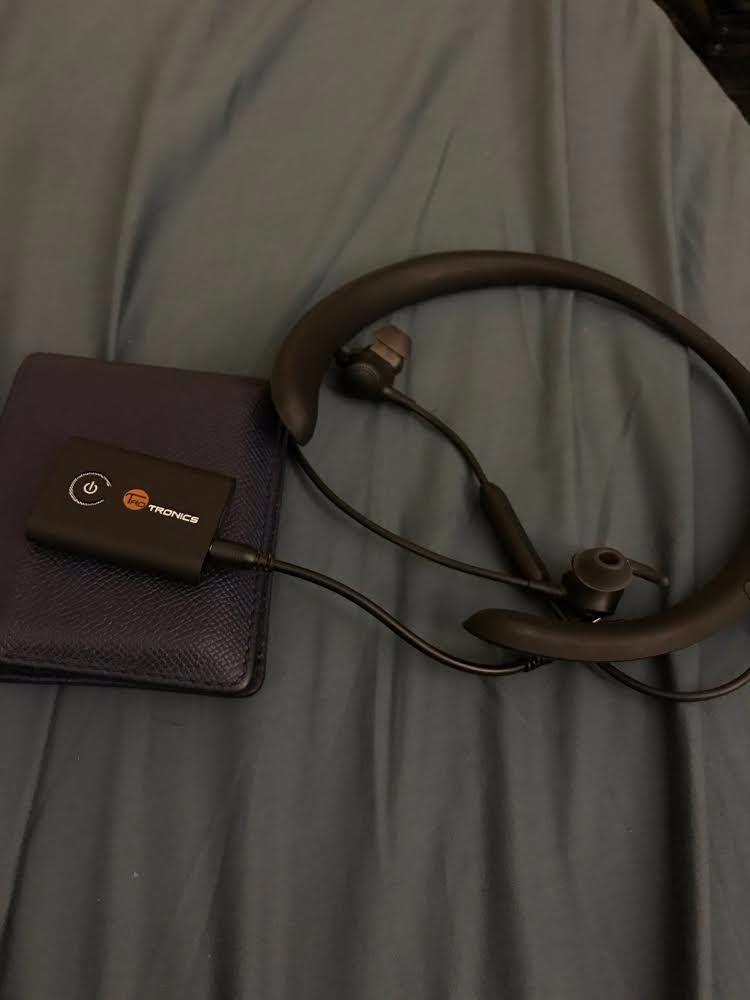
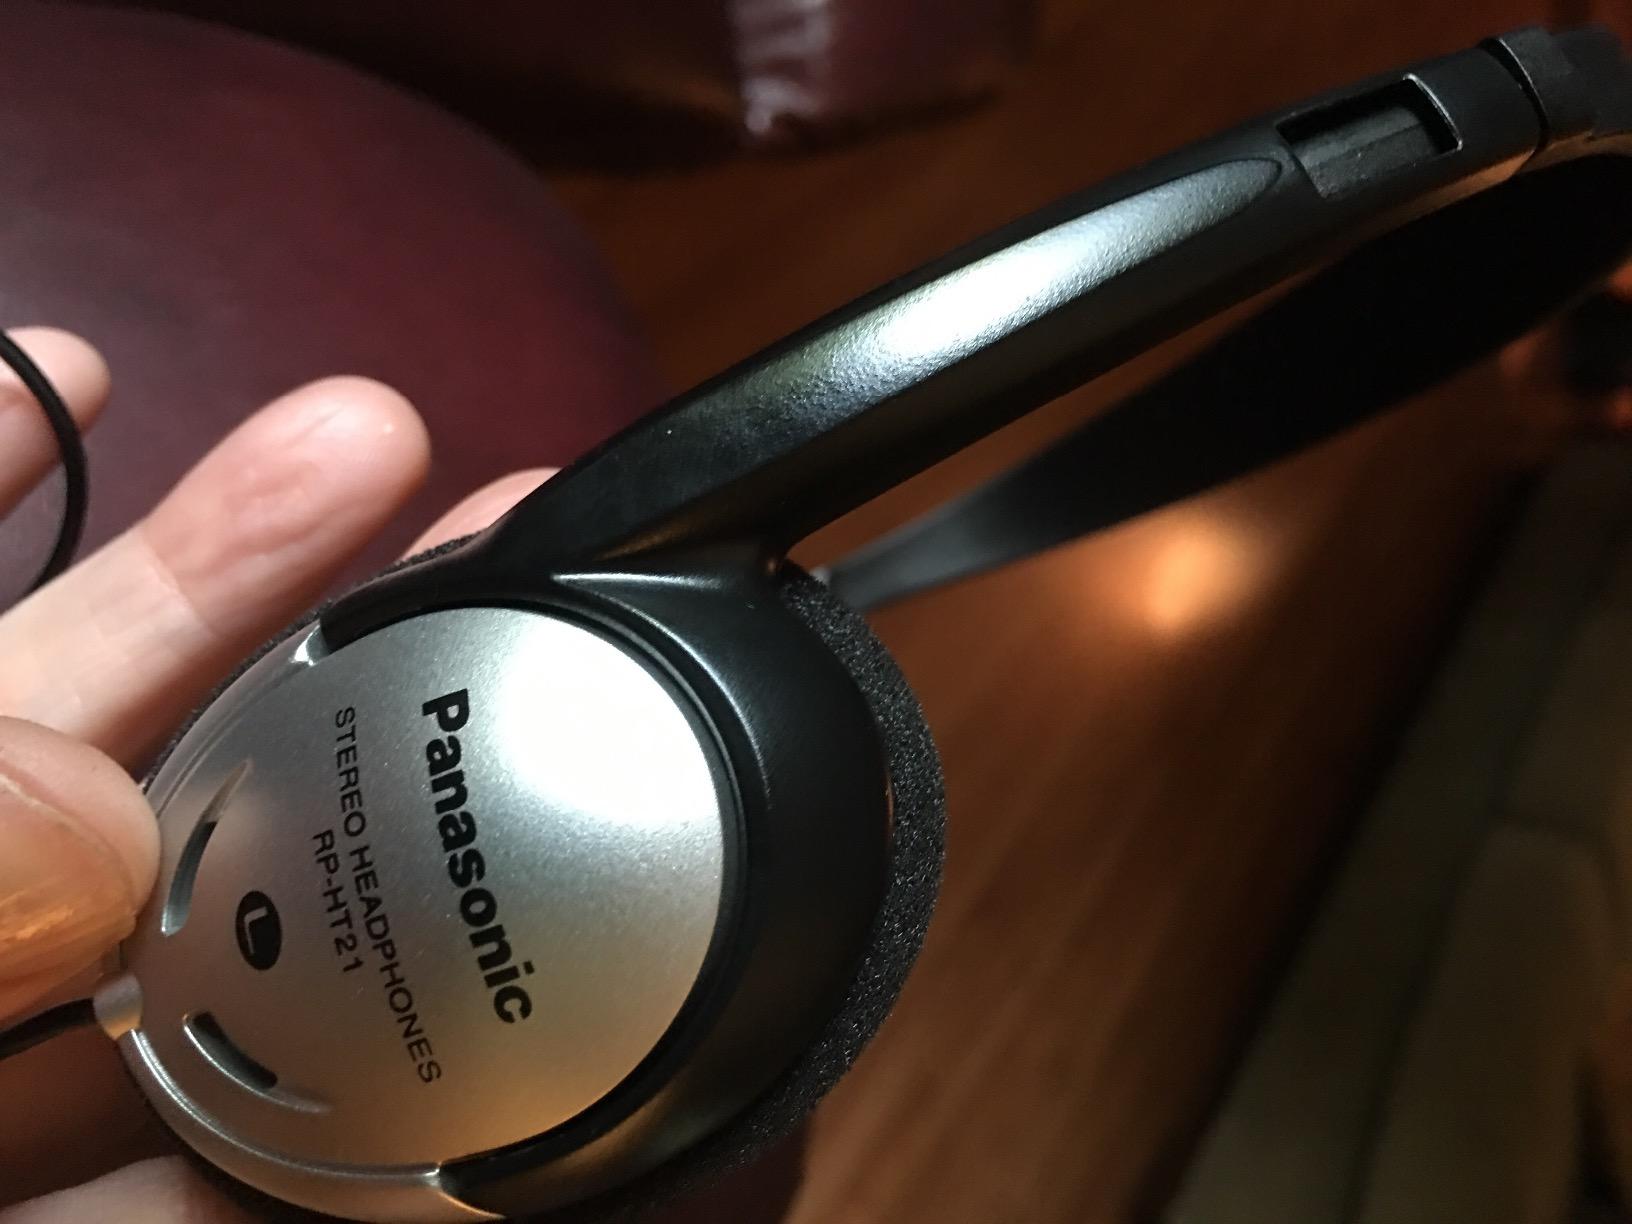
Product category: headphones
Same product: no